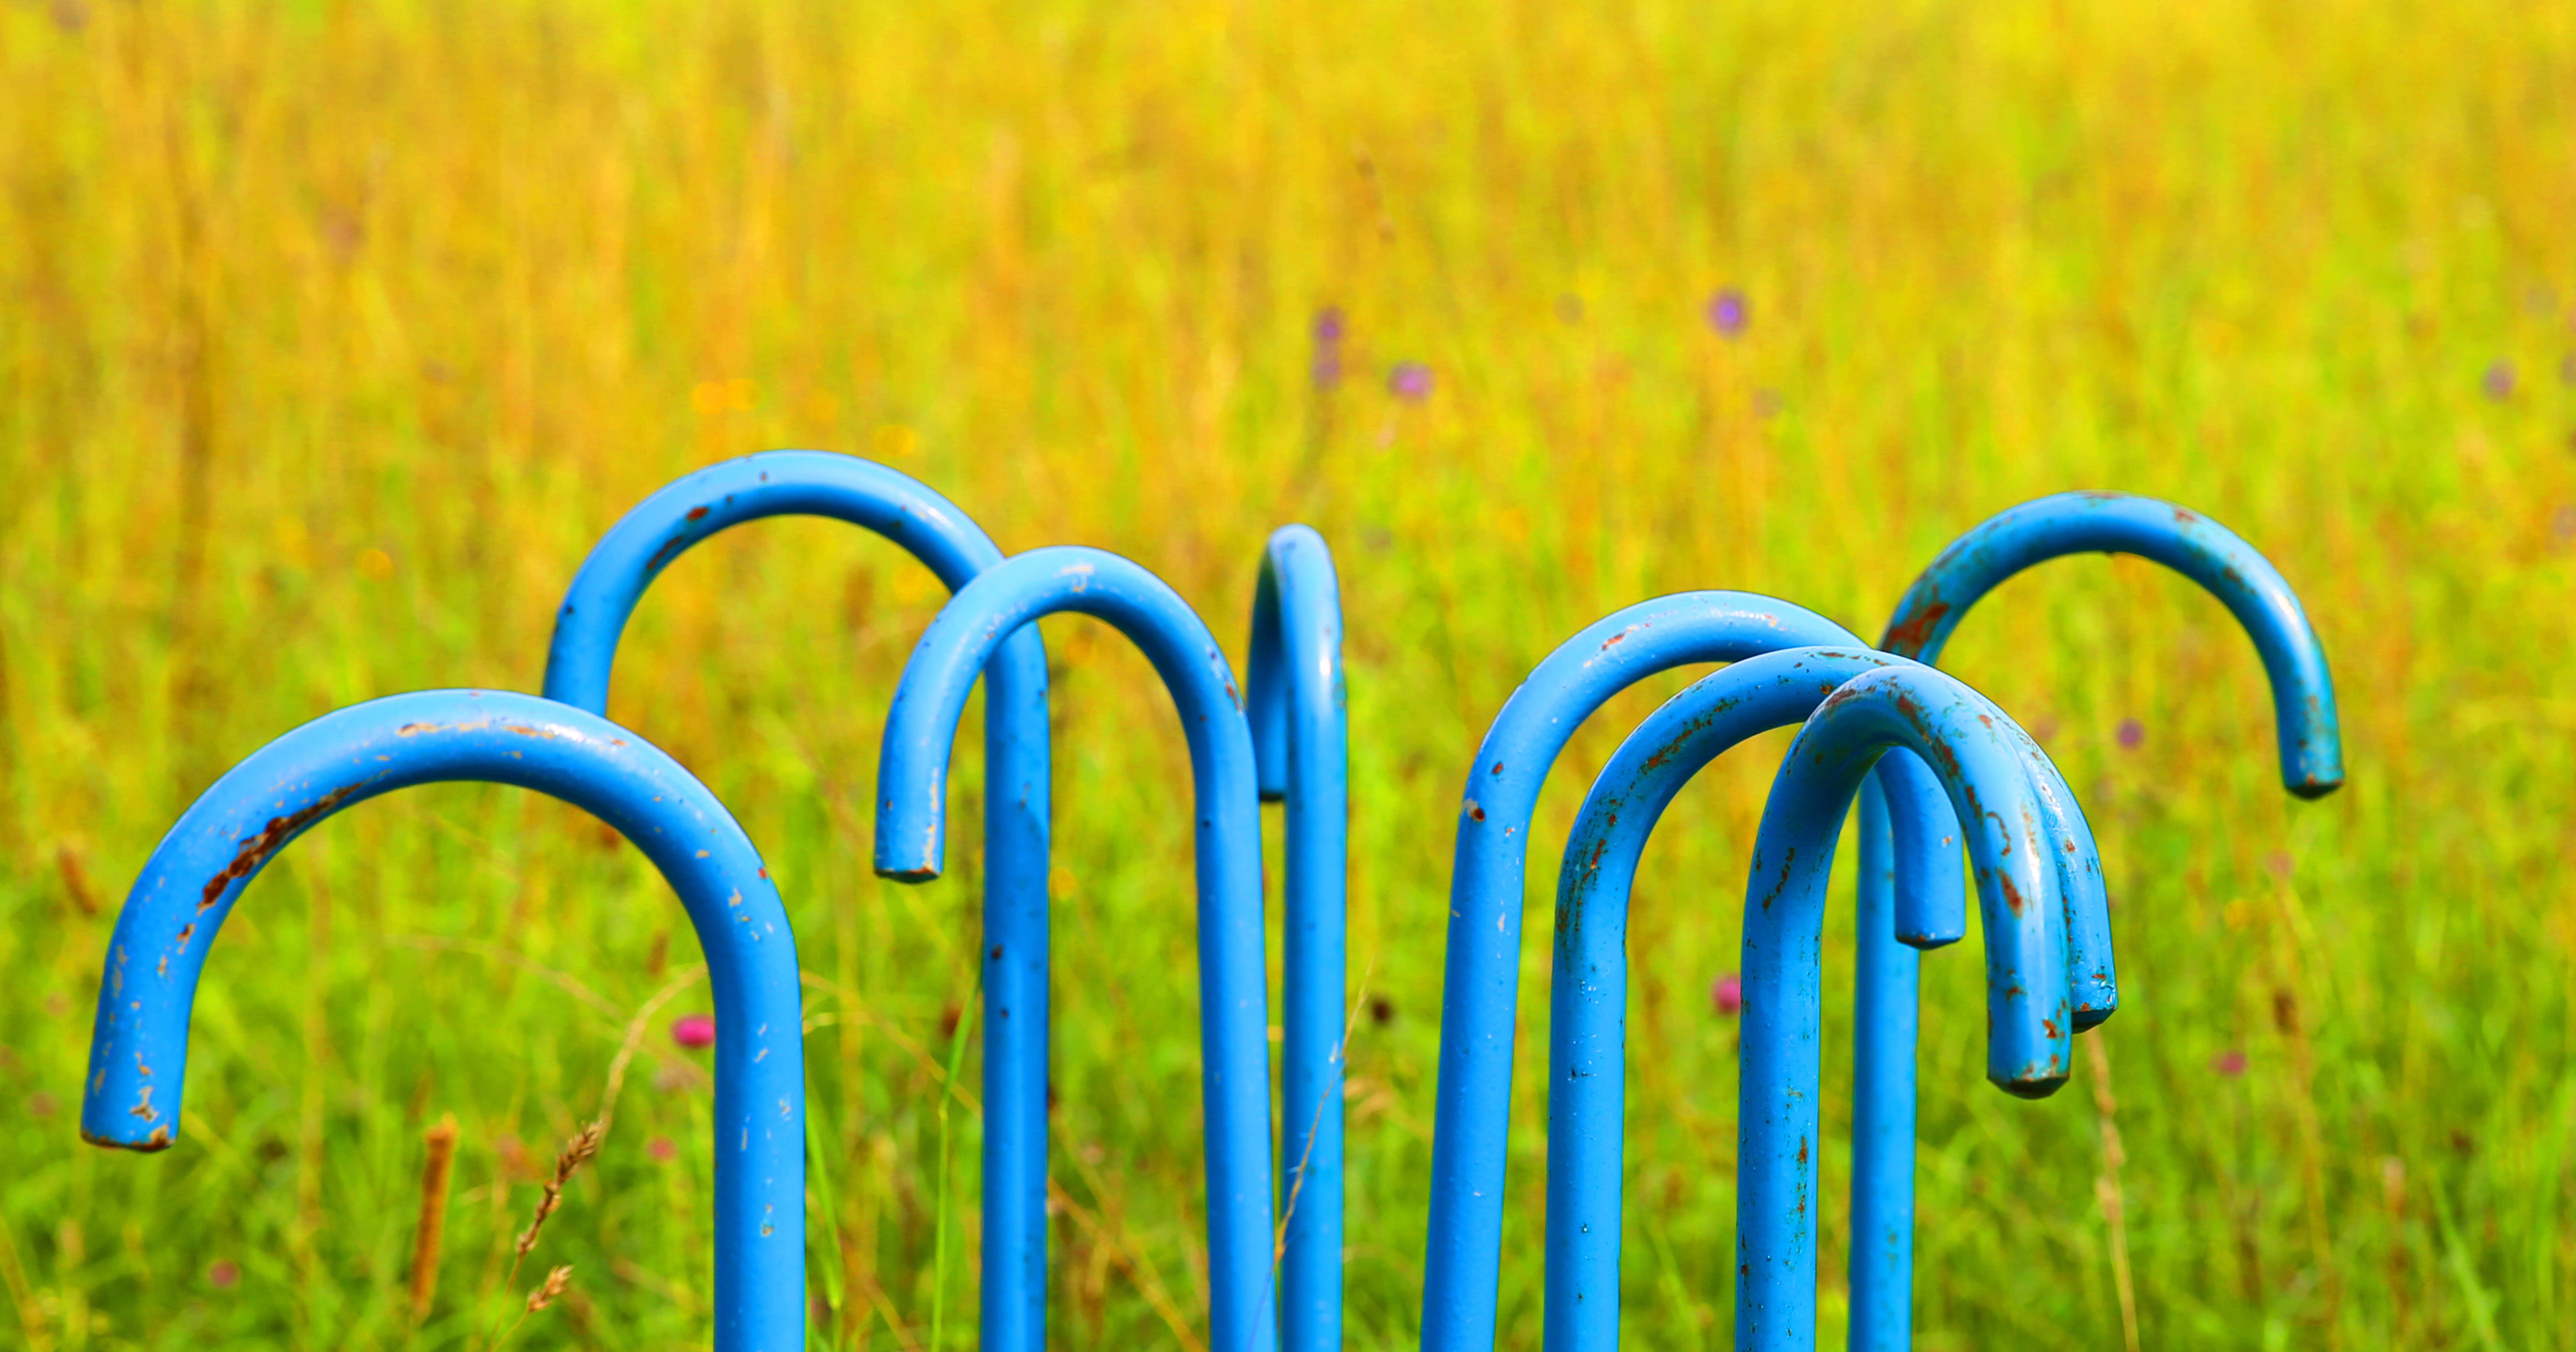
water, grass, plant, field, lawn, meadow, prairie, flower, floor, food, green, blue, yellow, agriculture, artwork, handle, art, background, grassland, wallpaper, botanical garden, flower meadow, ulm, art object, walking stick, screen background, grass family, cane handle